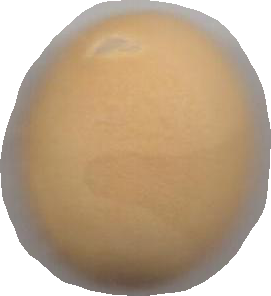
Variety: Grobogan